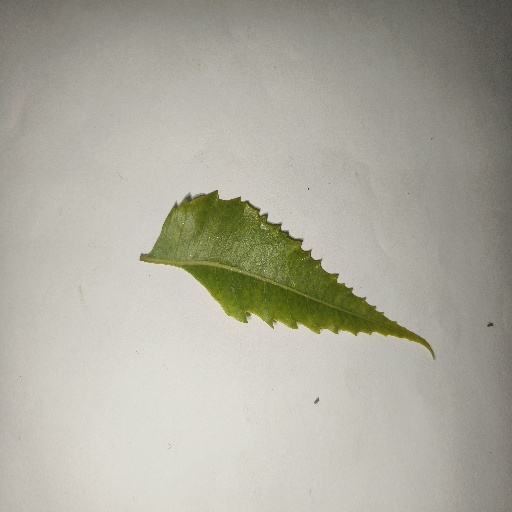
Species: Neem
Leaf condition: Yellow Leaf